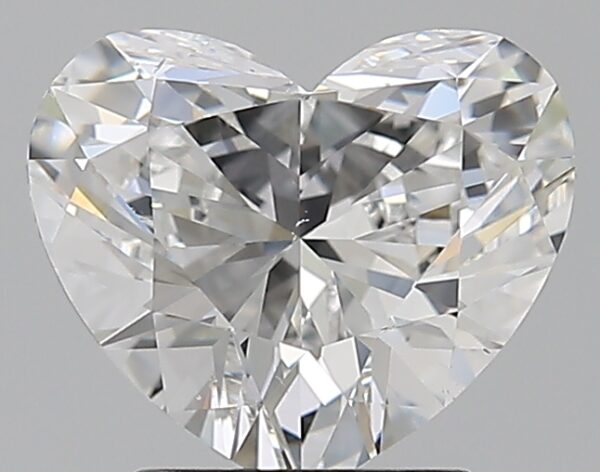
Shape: heart
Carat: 2
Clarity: VS2
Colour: E
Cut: VG
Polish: EX
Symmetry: EX
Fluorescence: ST
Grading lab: GIA
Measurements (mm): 7.55 x 8.92 x 4.74